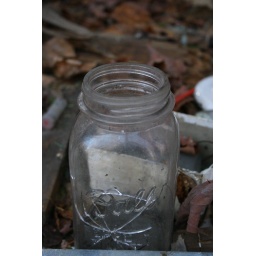
clarence newton road - near blowing rock - january 1 2009